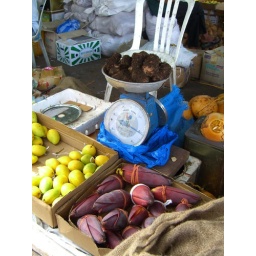
fruit market in Male, Maldives